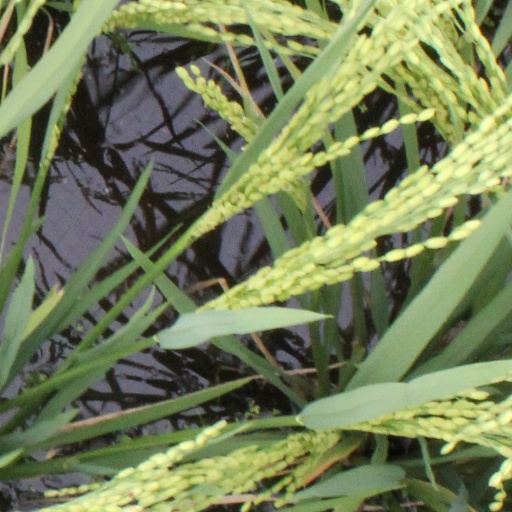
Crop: rice